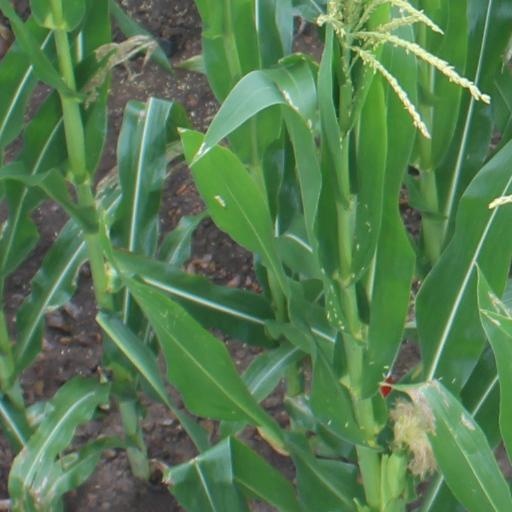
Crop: maize; corn